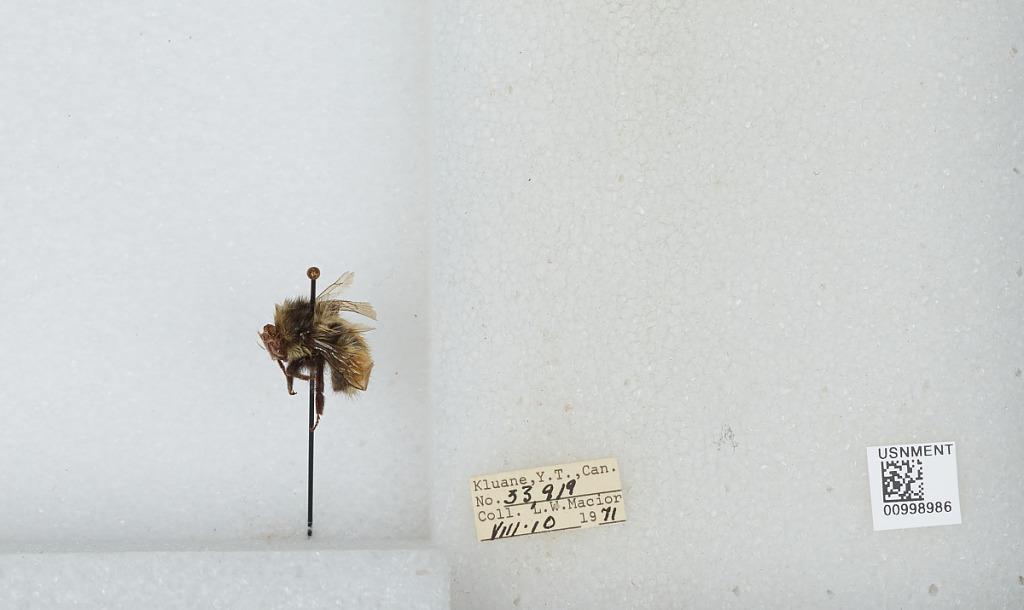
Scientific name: Bombus (Pyrobombus) melanopygus Nylander
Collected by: L. Macior
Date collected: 1971-8-10
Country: Canada
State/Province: Yukon Territory
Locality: Kluane
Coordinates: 60.75, -139.5